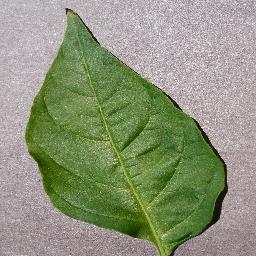
Label: Pepper,_bell___healthy